Puck (Glee)

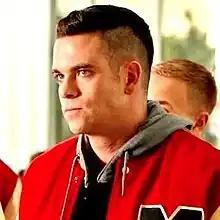
Mark Salling as Puck in "Glee"

Noah "Puck" Puckerman is a fictional character from the Fox musical comedy-drama series "Glee". The character was portrayed by Mark Salling, and appeared in "Glee" from its pilot episode, first broadcast on May 19, 2009, to the series finale, broadcast on March 20, 2015. Puck was developed by "Glee" creators Ryan Murphy, Brad Falchuk and Ian Brennan. He is Finn's best friend and football teammate, who initially disapproves of Finn joining the New Directions glee club at the fictional William McKinley High School in Lima, Ohio, where the show is set, but he eventually joins it himself. In 2010, Salling was nominated for the Teen Choice Award for Choice TV: Breakout Star Male for his work as Puck, and in 2011 for the Choice TV: Scene Stealer Male category.